Parham, Suffolk

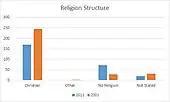

The amount of housing in Parham has varied over time, in 1831, the number of houses in the village was just 59, however, 10 years later, in 1841 the amount of housing had increased to 100, this could have been due to industrialisation of the area and people moving to Parham for work. The number of houses in the area stayed at around 100, except for in 1851 when the amount of housing rose to 109, but then falling back down to 100 at the next census date in 1881. In the time from 1891 and 1901, some houses were either knocked down or the parish's boundary lines changed as there were only 96 houses in the village in 1901, dropping from 101 in 1891. This number again rose and fell, during wartime Britain, ranging from a low in 1931 with only 80 houses, and raising back up to 97 in 1961. Using modern census data, from both 2001 and 2011, we can compare the village size with previous years, in the 2001 data we can see that the number of households in the village was 95, with 27 being 1 person households. There were 64 houses that had families in, and 4 houses which were used for "other purposes". In 2011, there were 95 houses in Parham, again with 27 being one person households, there was 62 houses that were owned by families. There were 4 households describes as "other in this census."